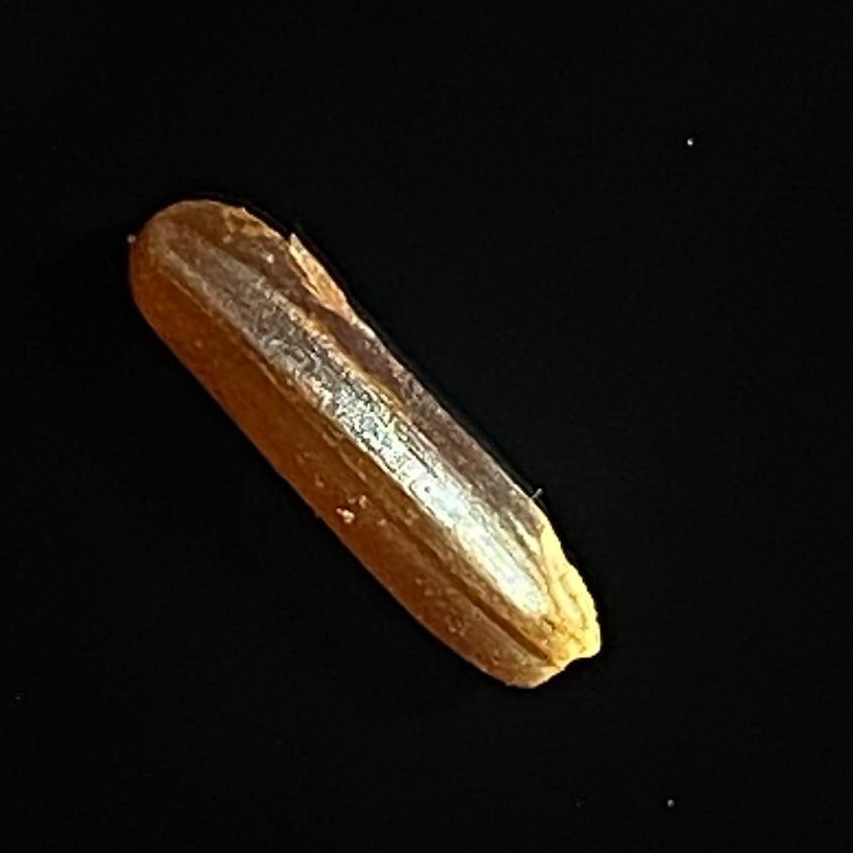
Rice variety: Red_Cargo